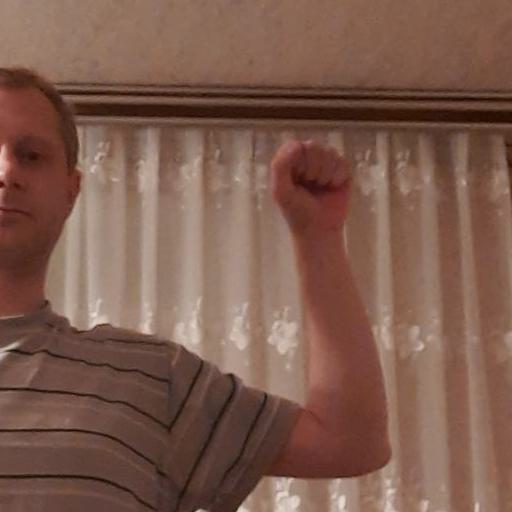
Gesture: fist